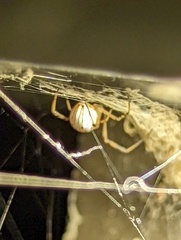
Species: Lactrodectus_hesperus